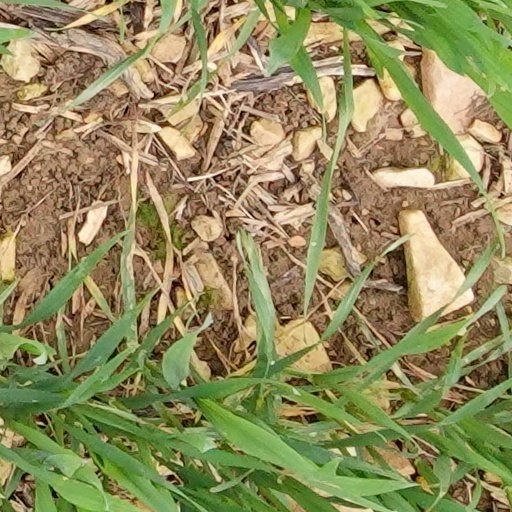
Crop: wheat